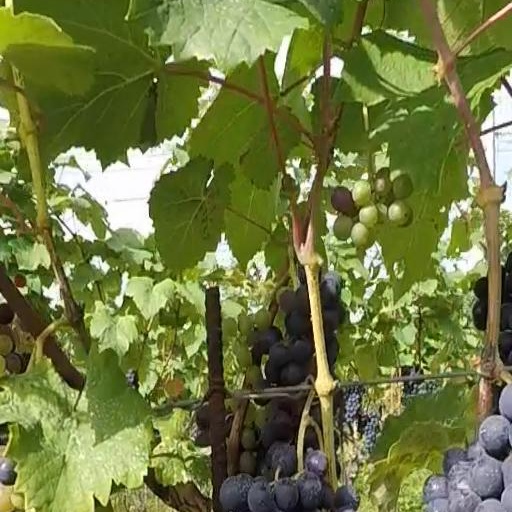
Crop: grape